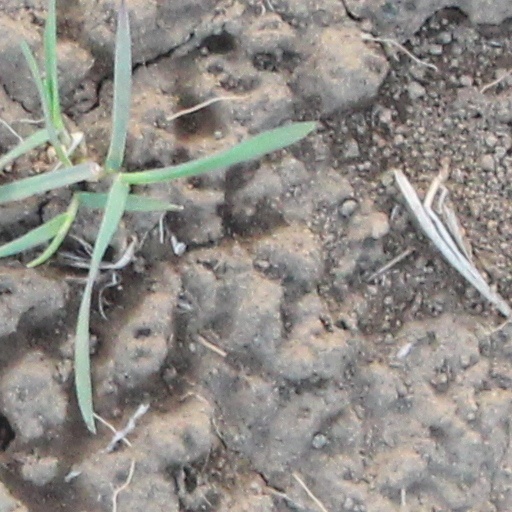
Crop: wheat